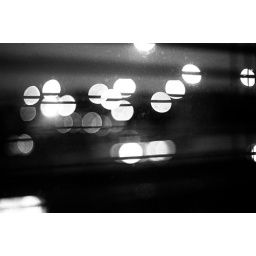
Sun in the Sands roundabout, viewed from kitchen window